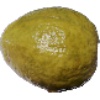
Label: Guava 1